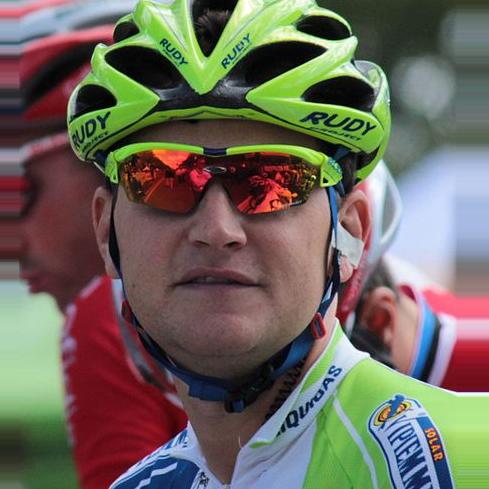
Age: 28